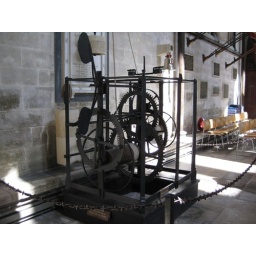
The clock which was housed in a bell tower next to the cathedral.